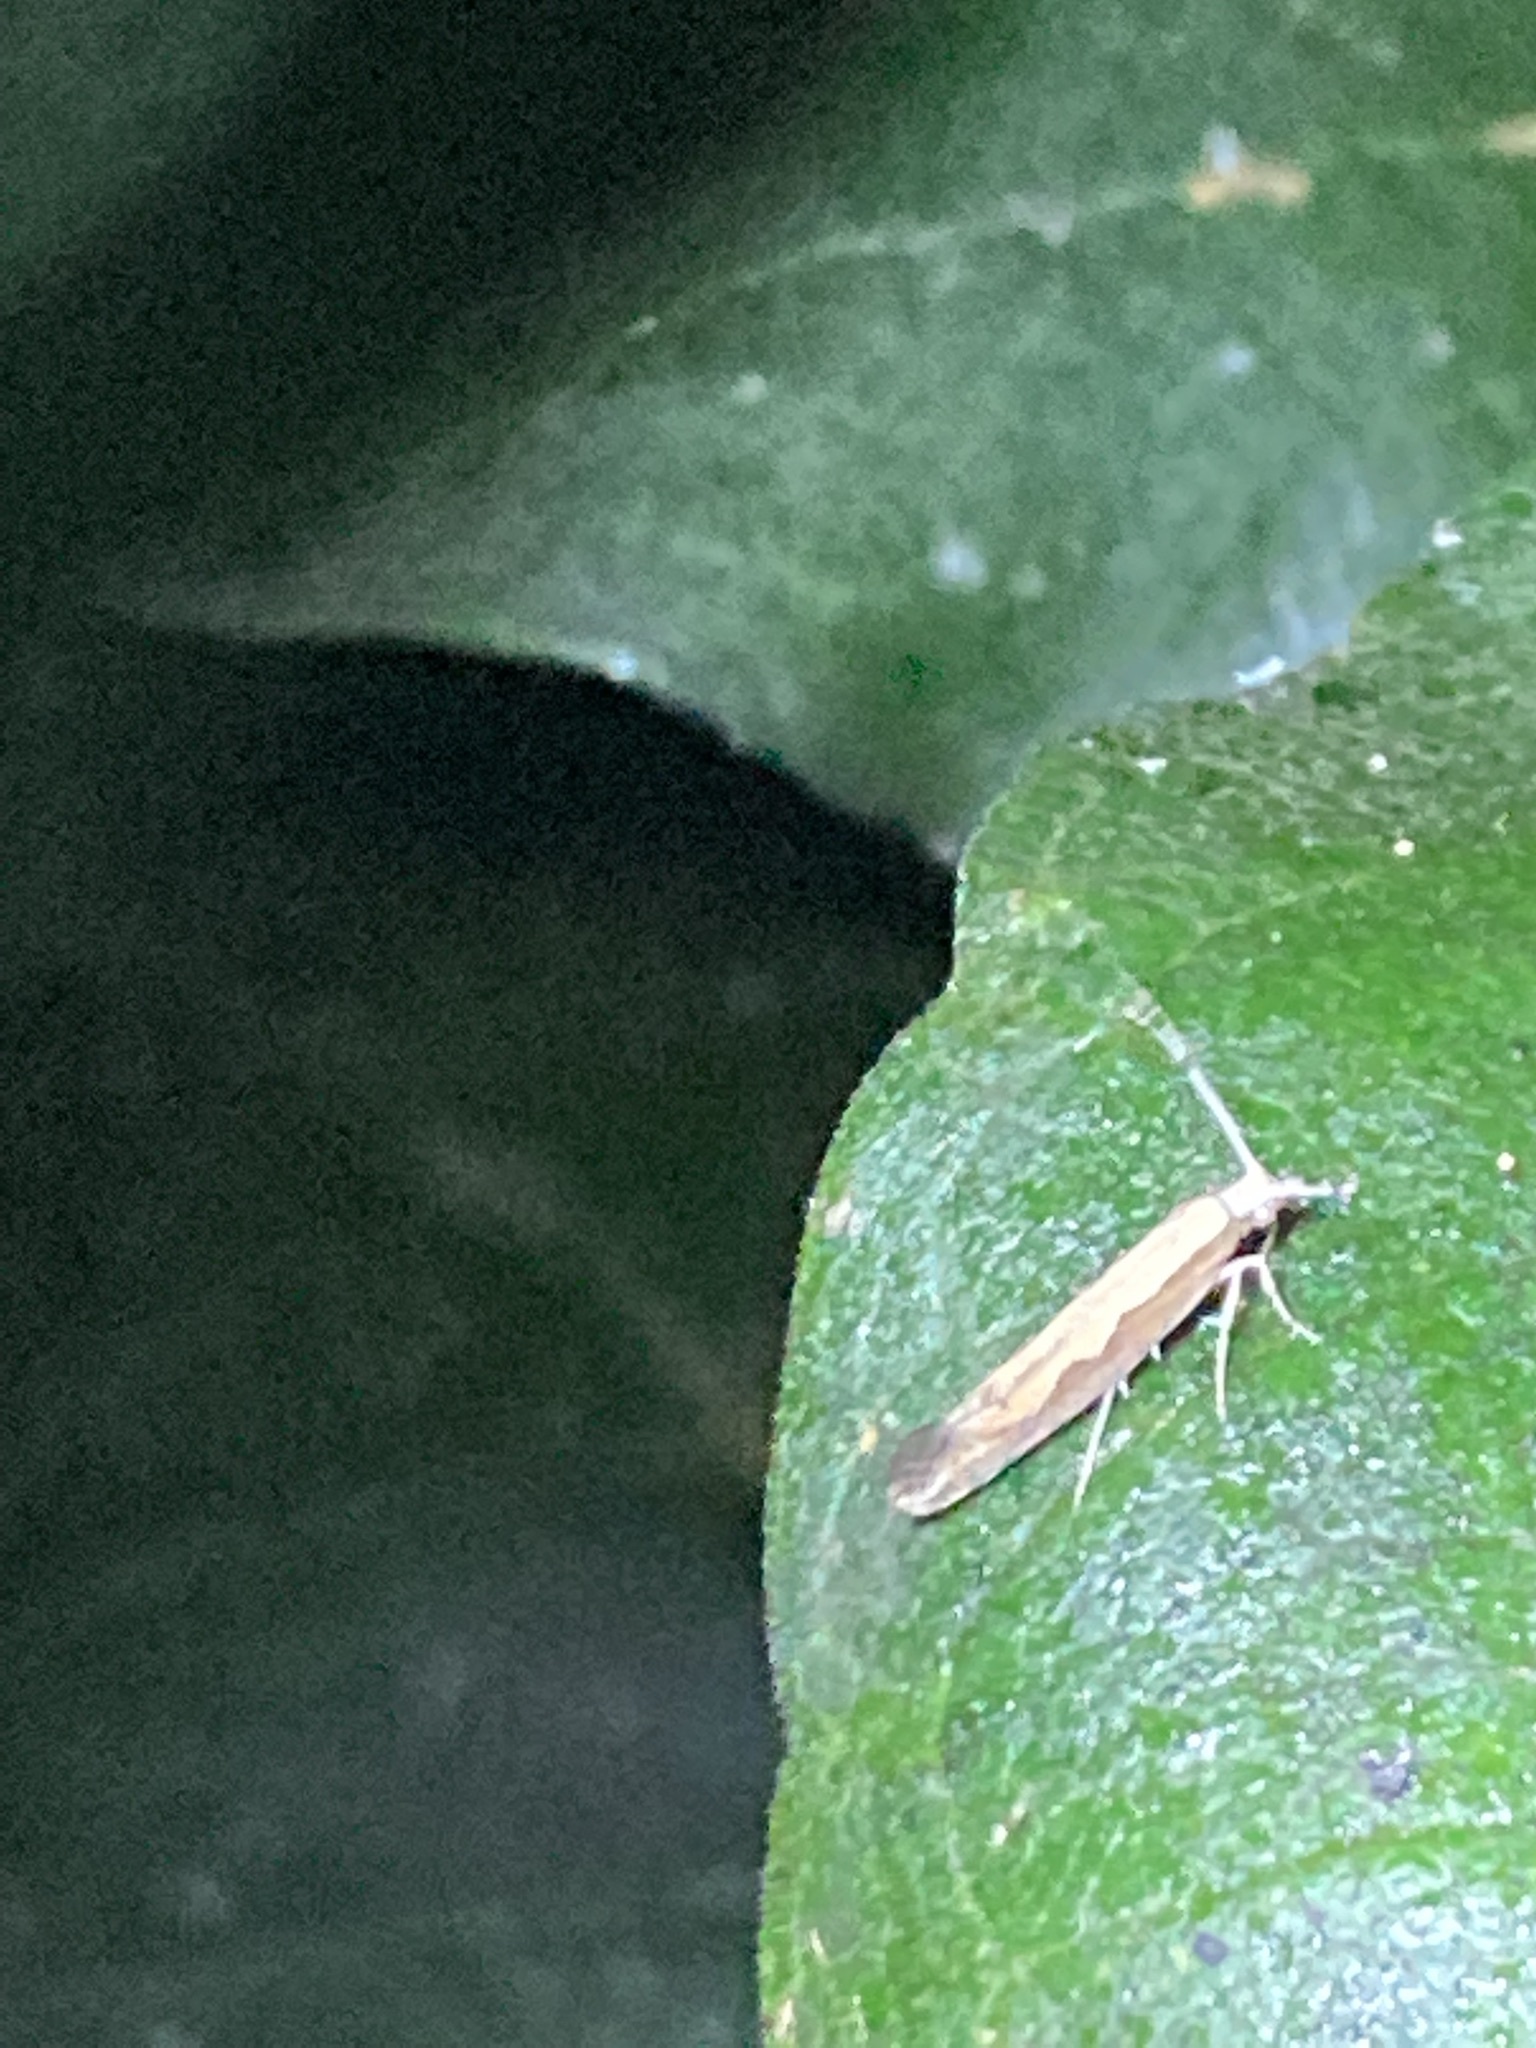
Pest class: diamondback_moth